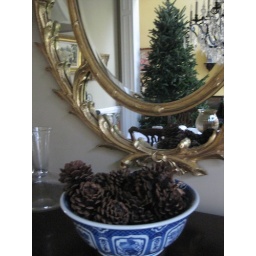
Christmas tree in the mirror with pine cones